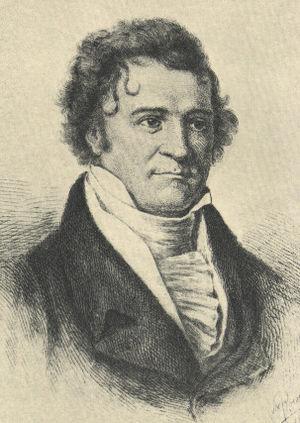
Le Parti anti-maçonnique est un mouvement politique américain créé en 1828 et opposé aux activités des francs-maçons. Il fut relativement influent pendant près d'une décennie, avant de se fondre dans le Parti whig.